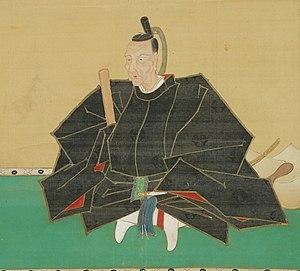
Nabeshima Katsushige est un daimyo japonais du début de l'époque d'Edo. Fils de Nabeshima Naoshige, il fut gouverneur du domaine de Saga.